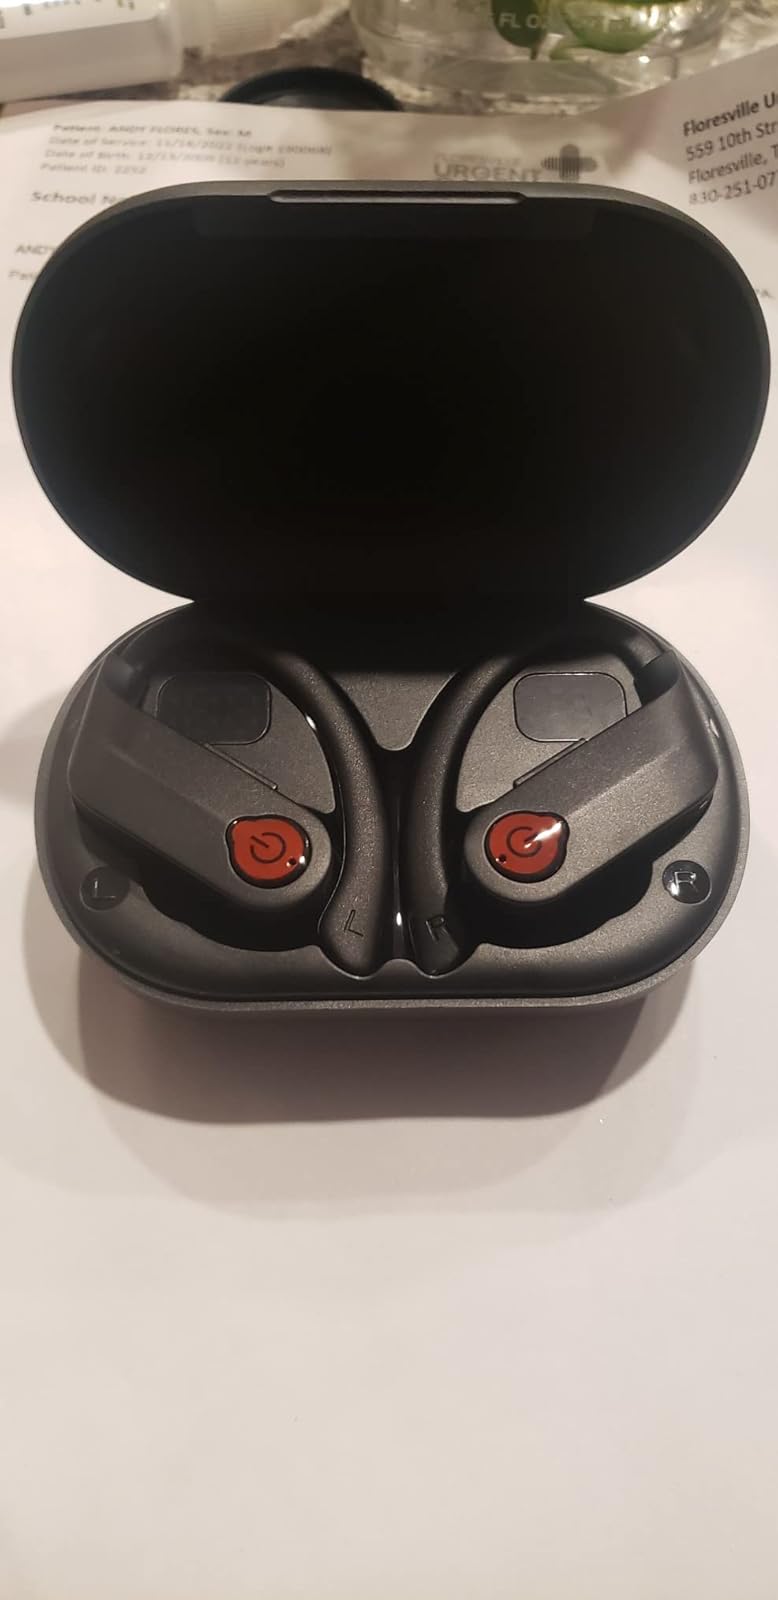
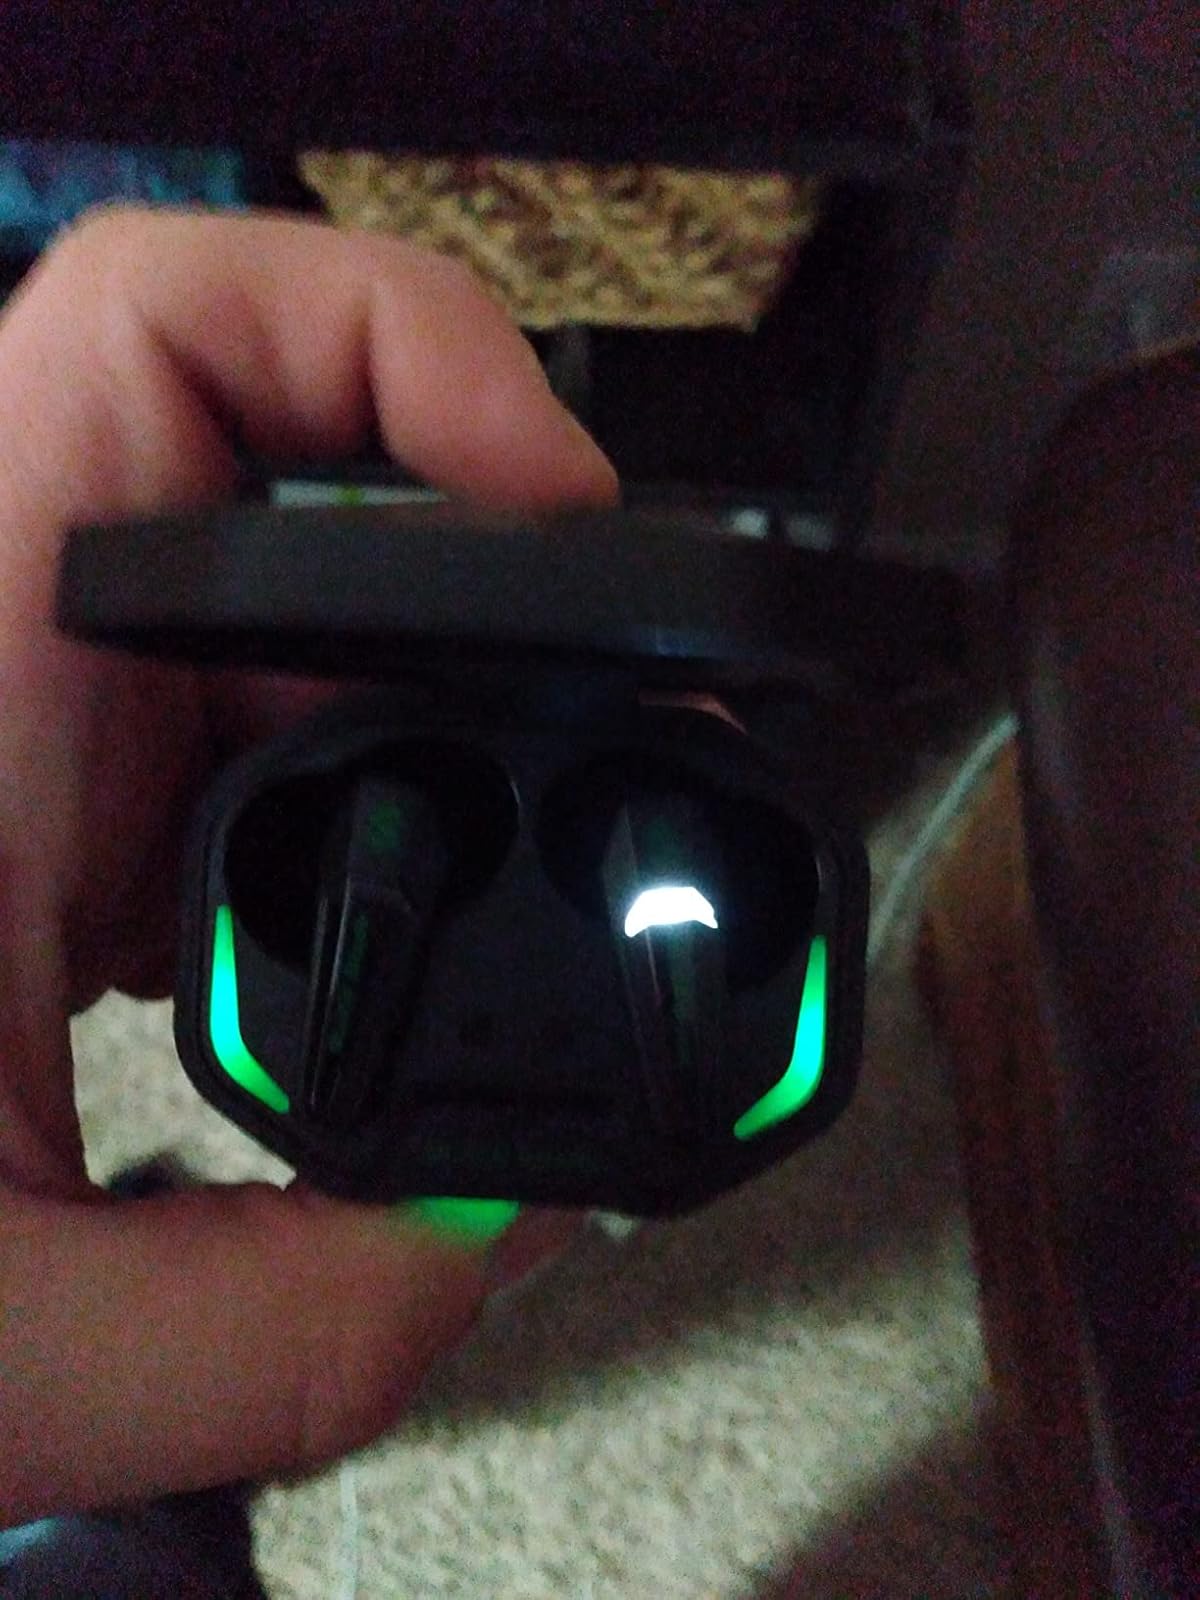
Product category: earbuds
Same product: no